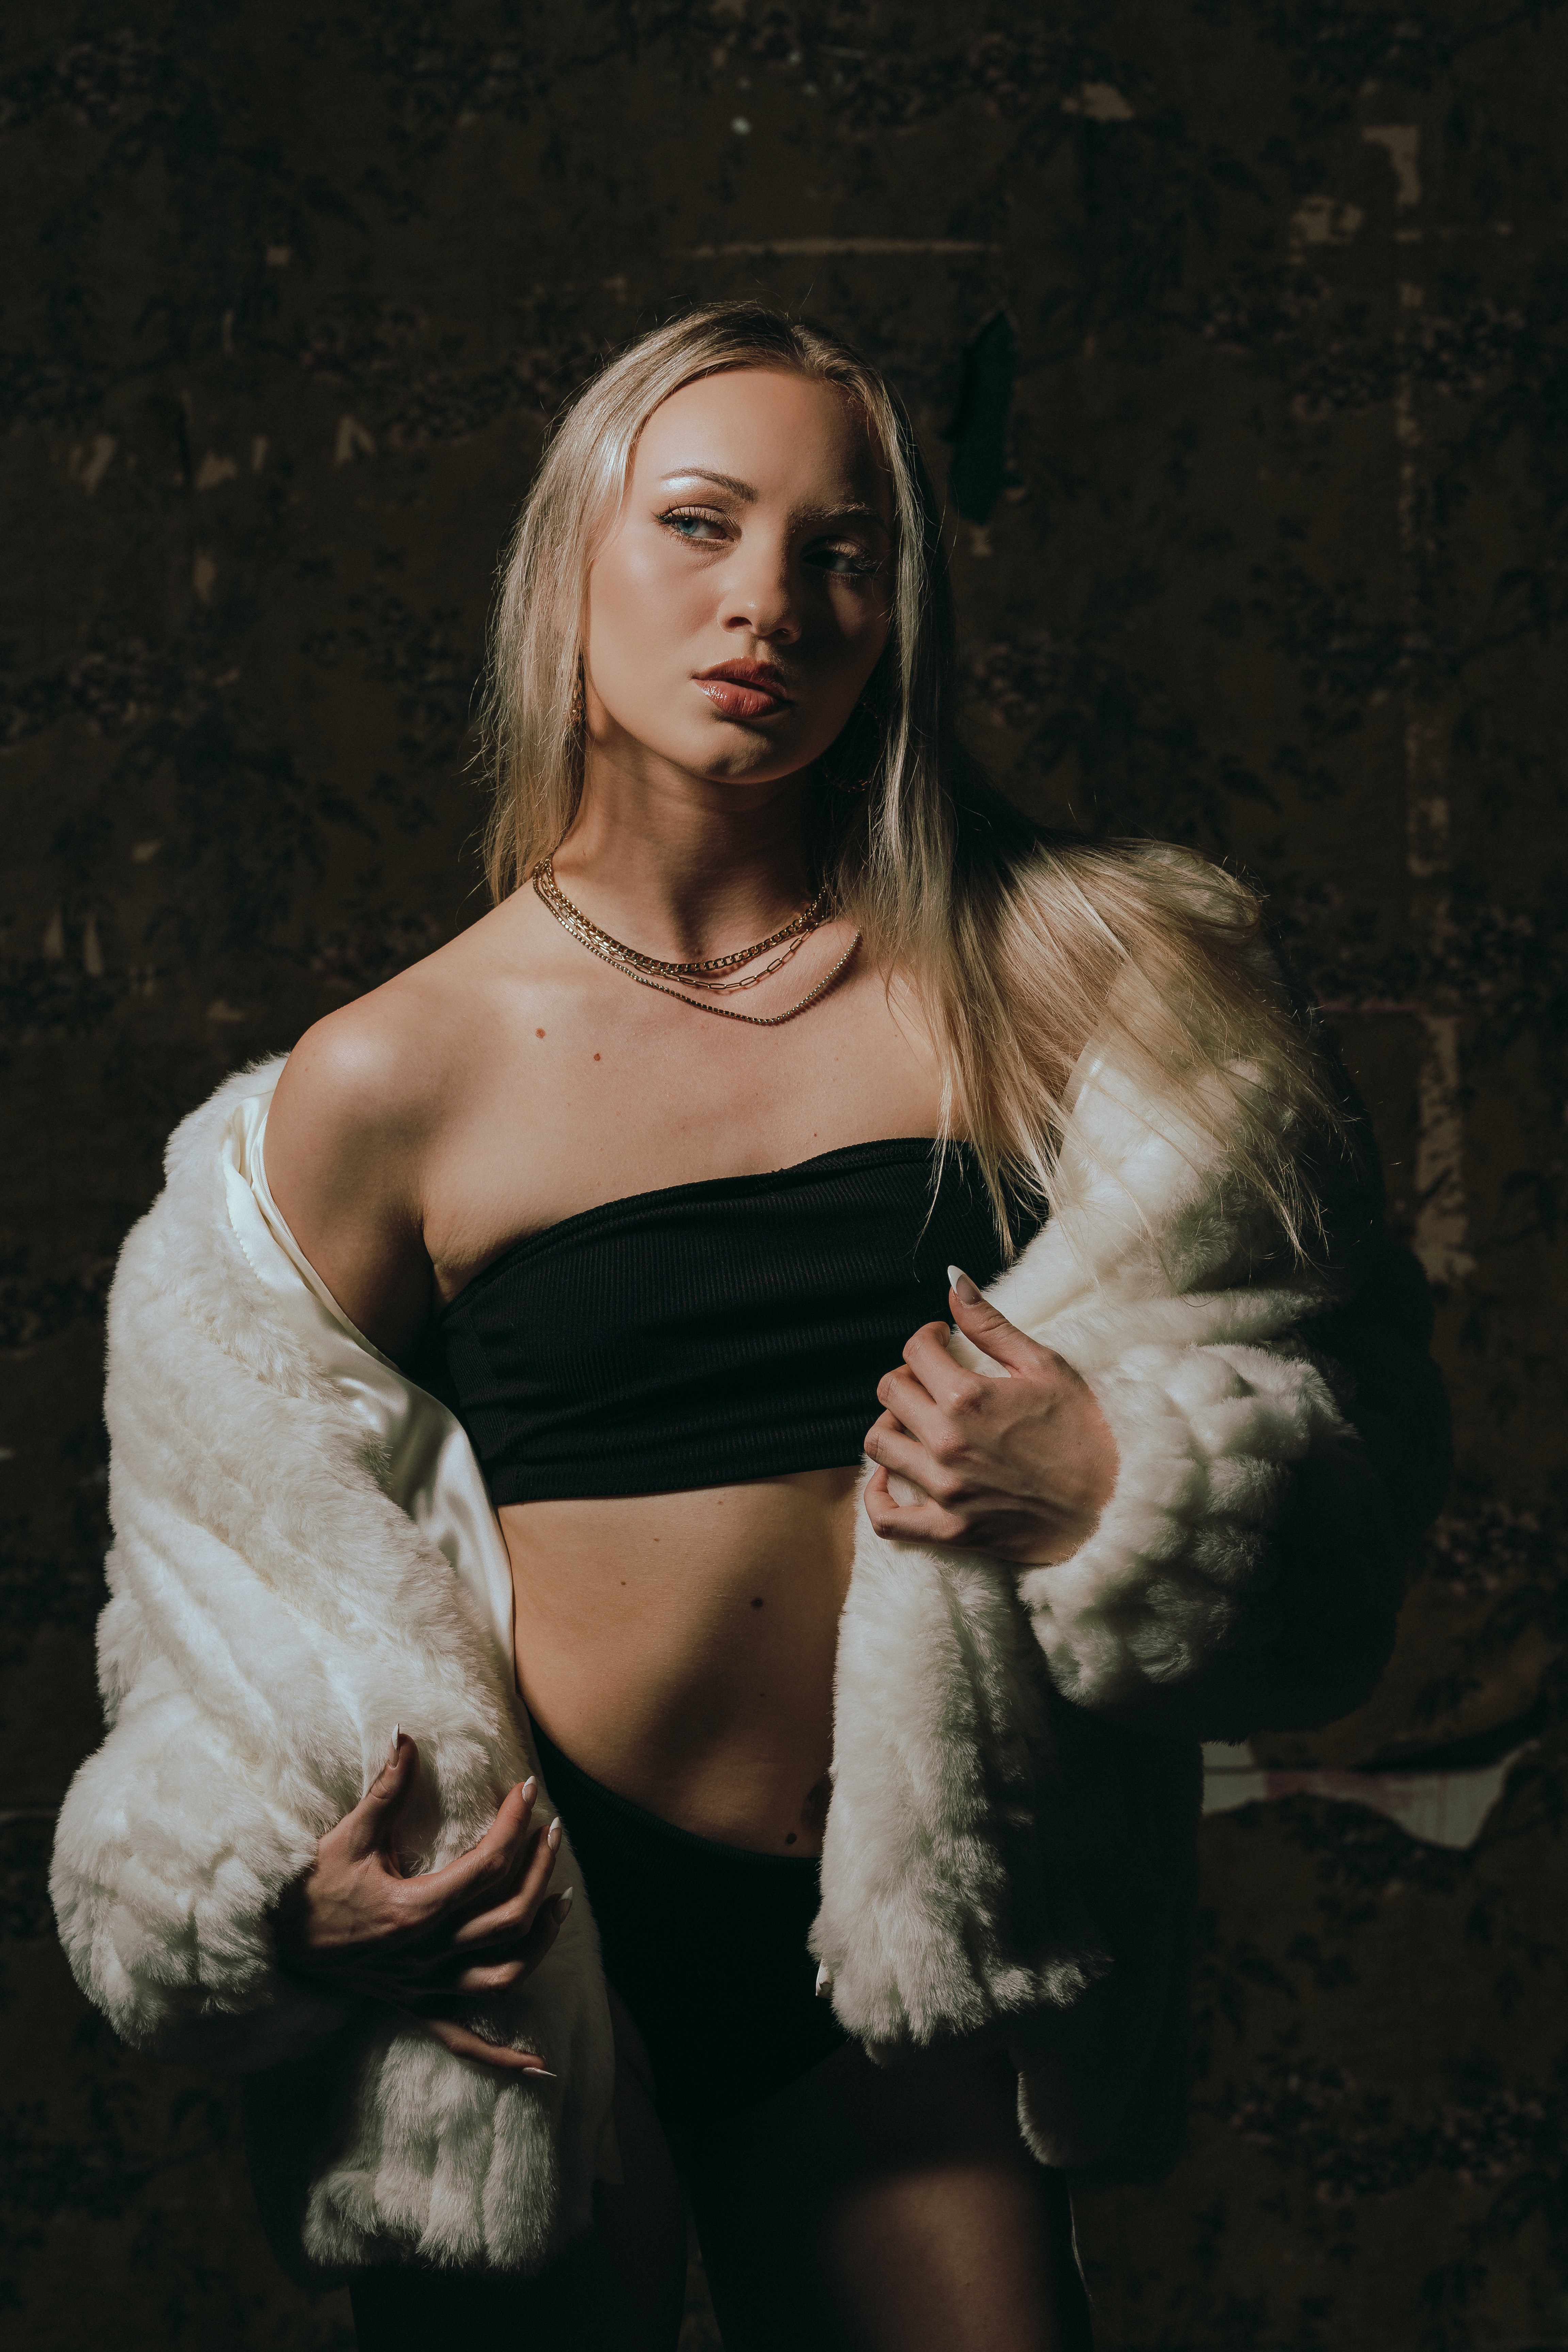
woman, shoulder, flash photography, human body, waist, lingerie top, thigh, chest, glove, trunk, brassiere, natural material, abdomen, navel, necklace, long hair, fashion design, jewellery, art model, event, belt, fur, fashion accessory, fashion model, darkness, fur clothing, flesh, sitting, costume, photo shoot, undergarment, portrait photography, shorts, model, costume design